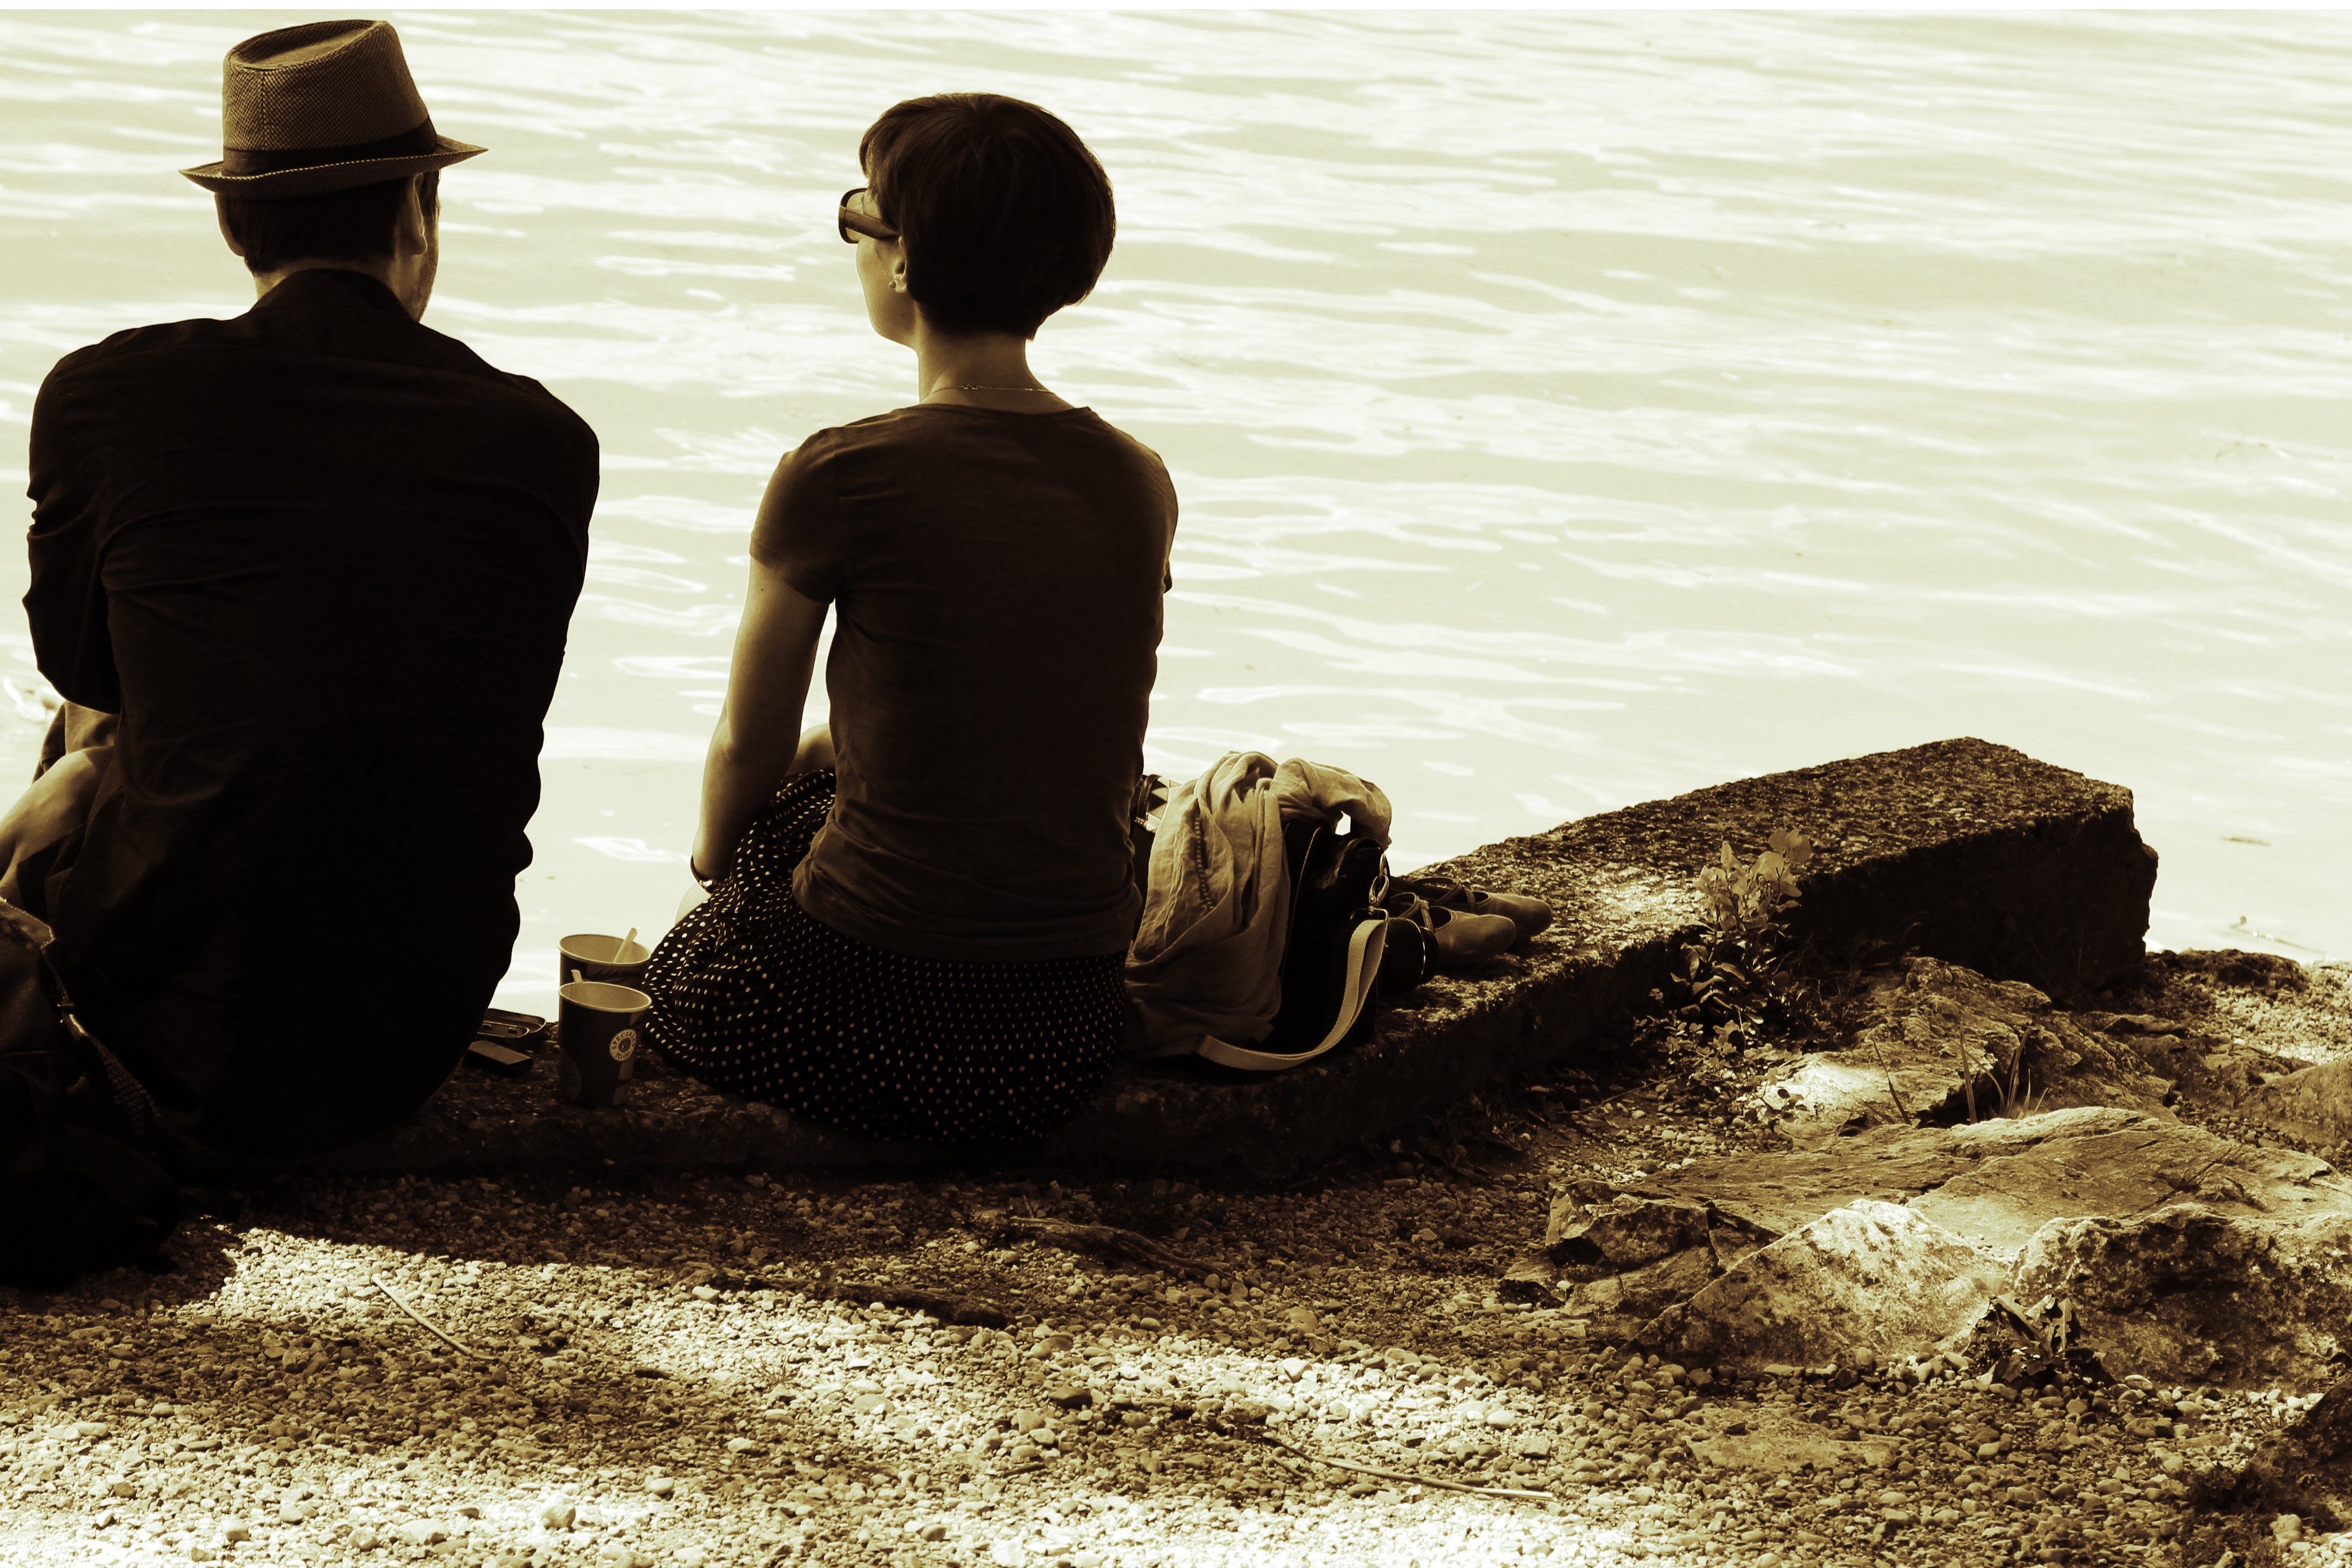
man, woman, love, sitting, romance, human, photograph, pair, image, luck, togetherness, for two, human positions